United States Post Office (Long Island City, Queens)

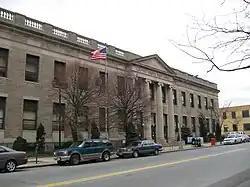
U.S. Post Office, Long Island City, April 2008

The Long Island City Post Office is a historic post office building located at Long Island City in Queens County, New York, United States. It was built in 1928, and is one of a number of post offices in New York designed by the Office of the Supervising Architect under director James A. Wetmore. The building is a two-story, symmetrically massed brick building with limestone trim in the Colonial Revival style. It features a frontispiece with four semi-engaged limestone Ionic order columns that support a pedimented entablature.